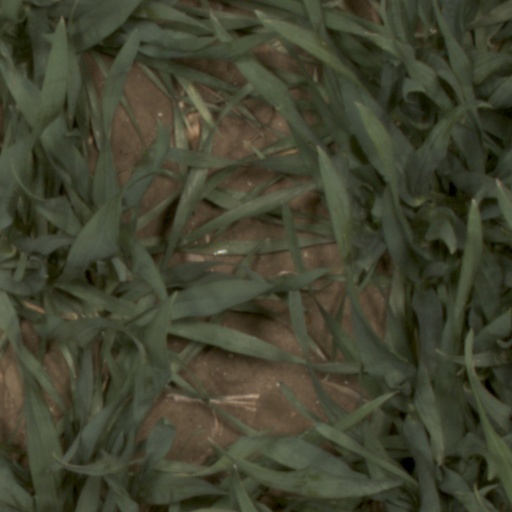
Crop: wheat